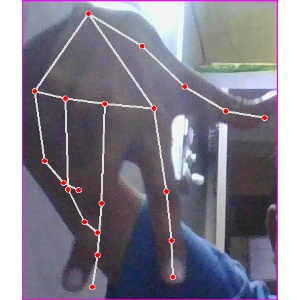
अक्षर: ग